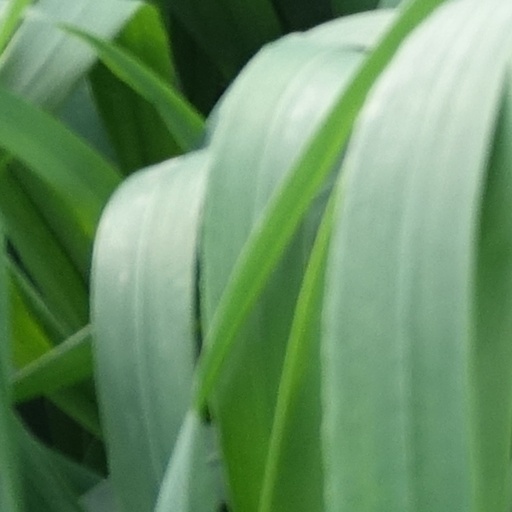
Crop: wheat